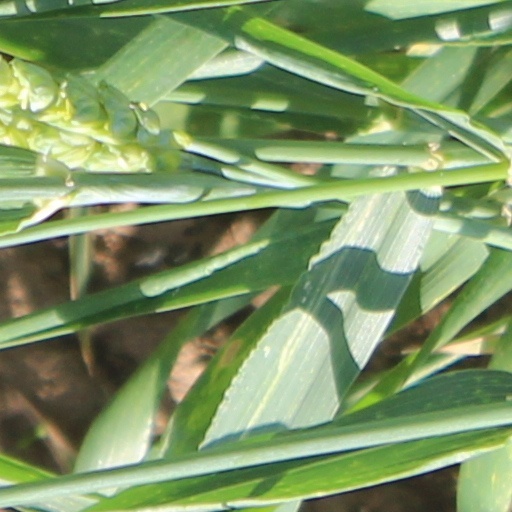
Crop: wheat